Arequipa

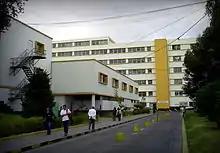
Honorio Delgado Regional Hospital

This first industrial complex named Parque Industrial de Arequipa now has a great diversity of factories ranging from consumer-related industries (food and beverages) and construction (PVC, cement, and steel) to chemical and export products (textile companies). Among the most important companies are Alicorp SAA, Processed Foods SA, Laive, La Iberica, Manuel Muñoz Najar, Bin Pan SA, Consorcio Industrial Arequipa SA, Omniagro, Backus & Johnston, Corporación Aceros Arequipa, Francky and Ricky, Michell & Cia, and IncaTops. Moreover, the city's industrial sector has expanded and other industrial complexes have emerged such as Parque Industrial APIMA (developed for small businesses), Parque Industrial Rio Seco and industrial areas in the Alfonso Ugarte Ave, Uchumayo Road and the northern part of the city.